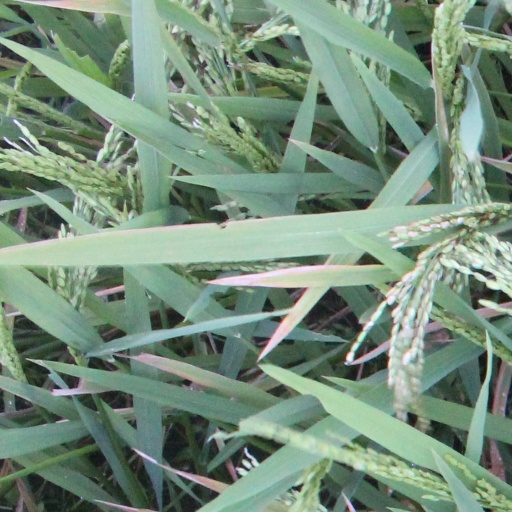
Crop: rice